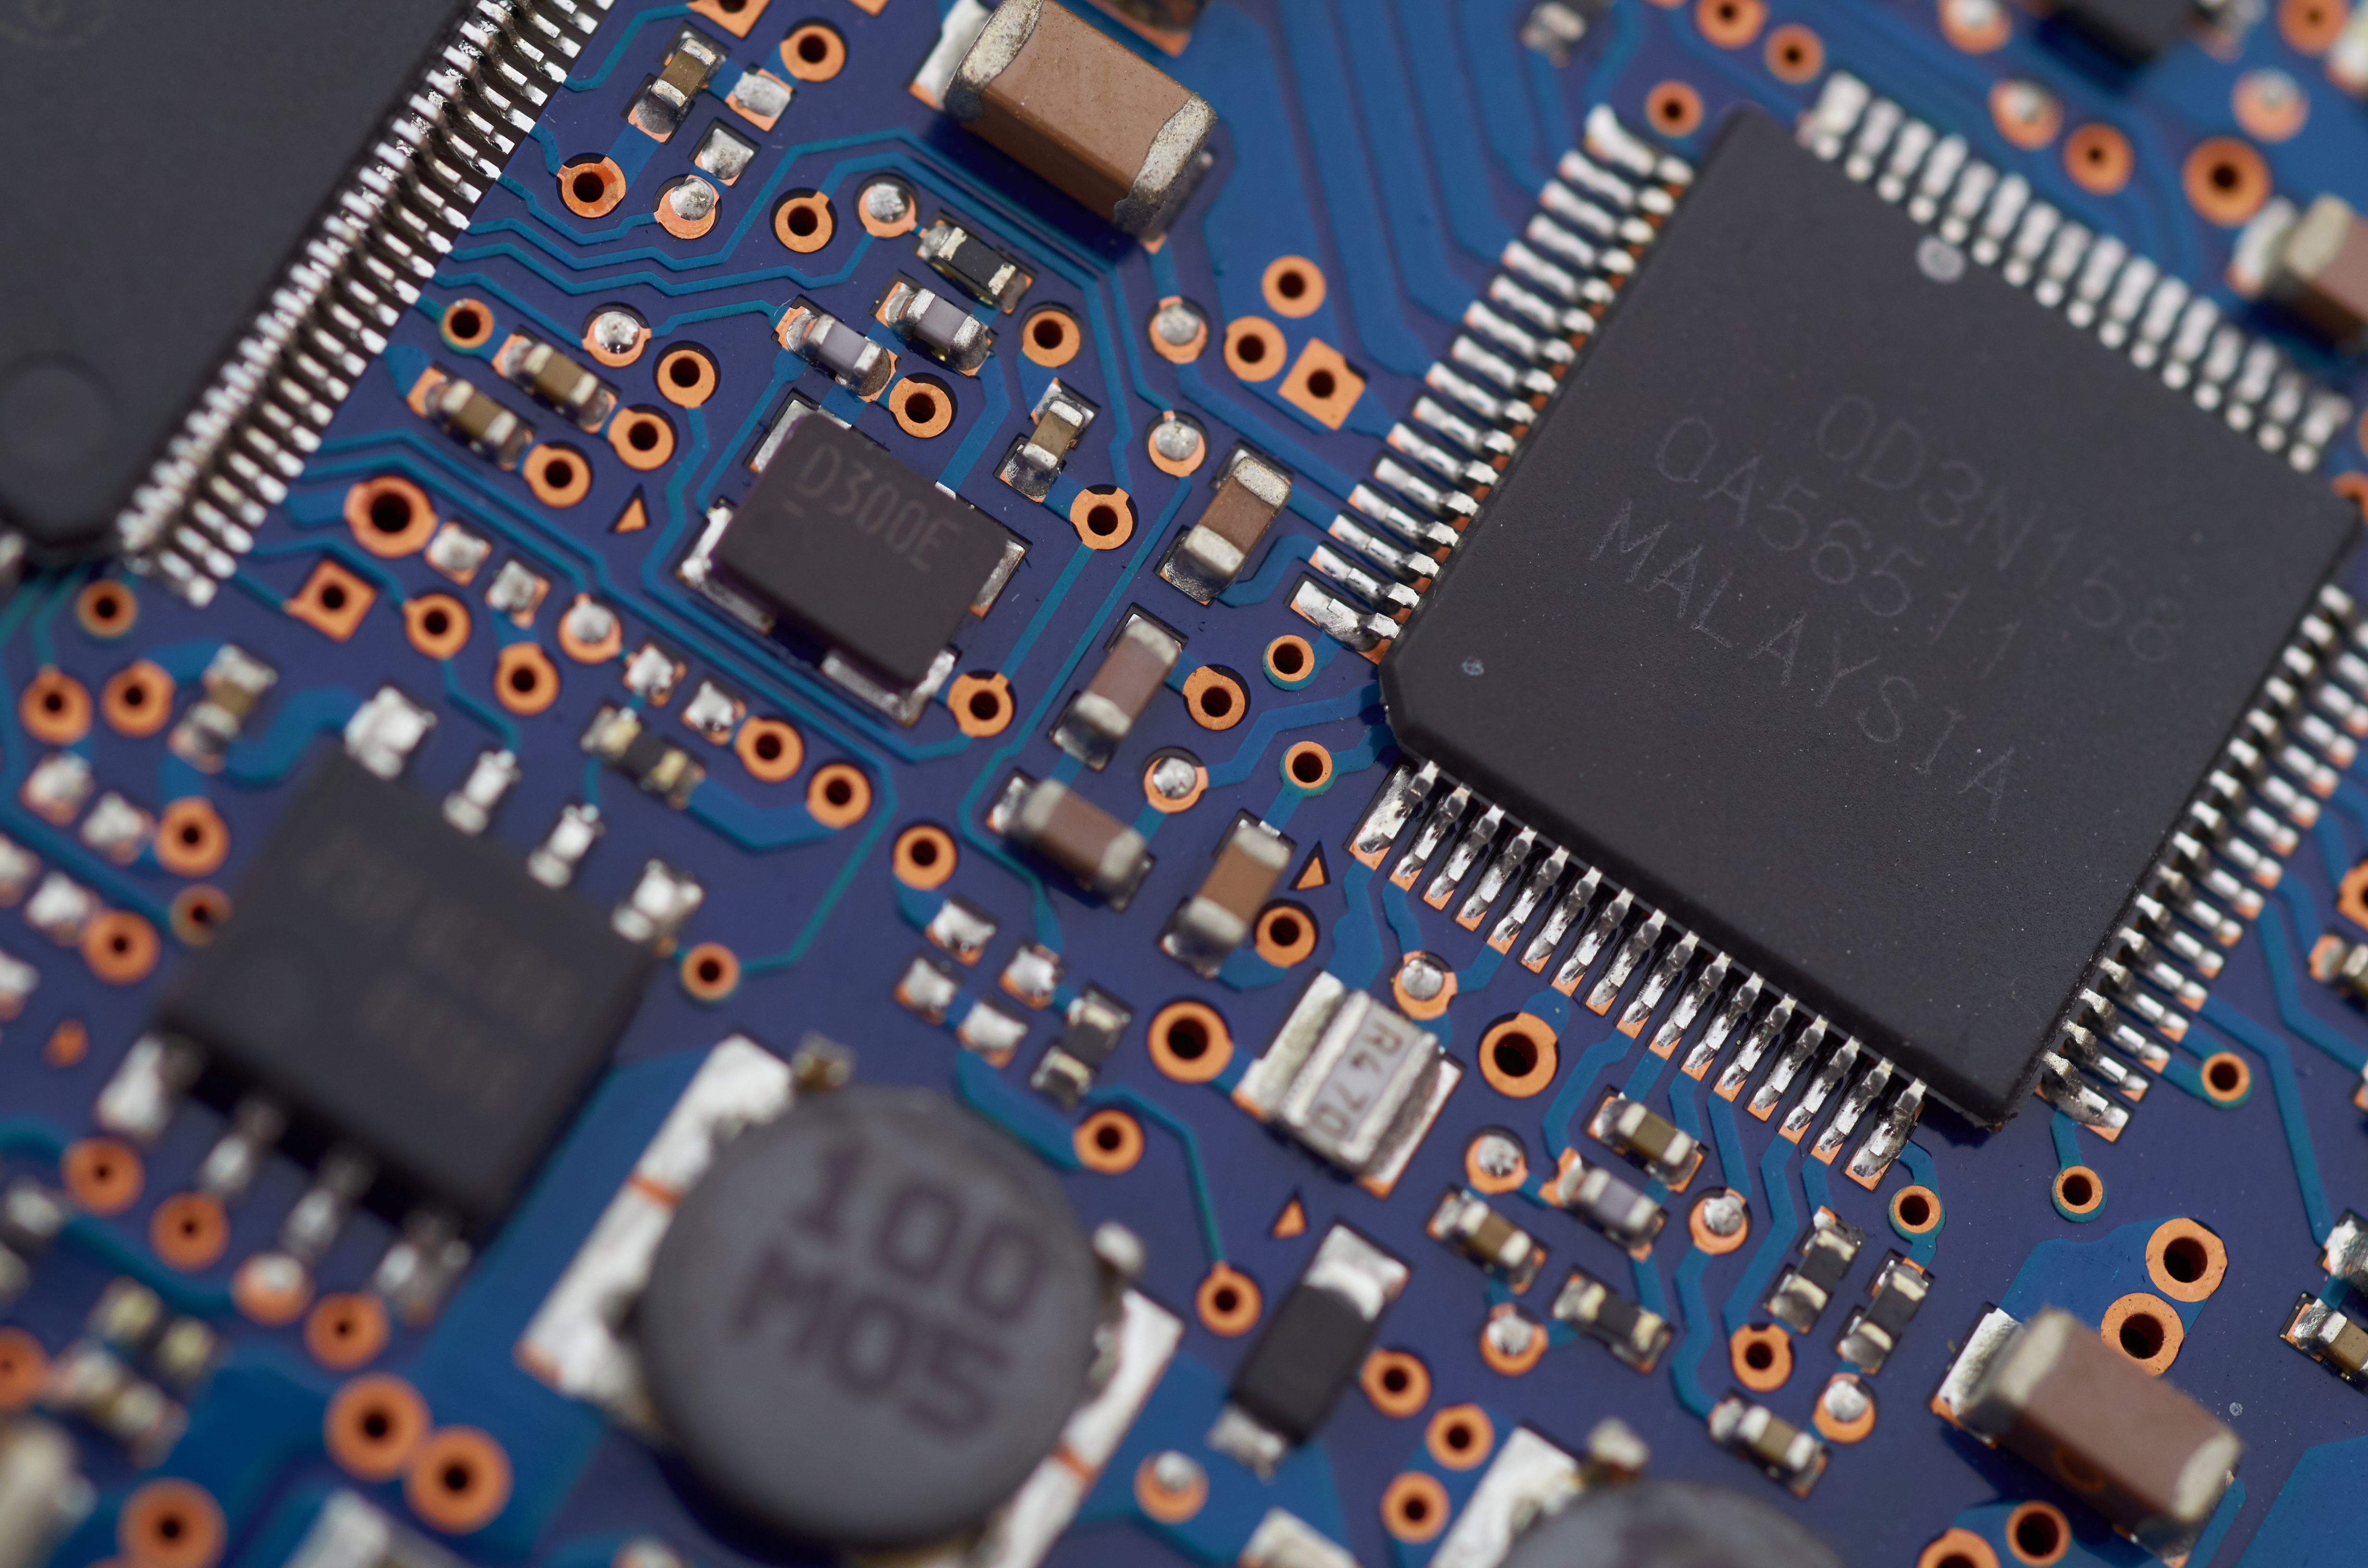
passive circuit component, circuit component, electronic instrument, hardware programmer, electronic engineering, microcontroller, audio equipment, electronic component, computer hardware, font, motherboard, electronic device, engineering, technology, electric blue, personal computer hardware, circuit prototyping, resistor, electronics accessory, machine, computer component, gadget, capacitor, I o card, multimedia, electrical network, read only memory, cpu, computer data storage, electrical wiring, electronics, electrical supply